Ferrovia Alta Valtellina

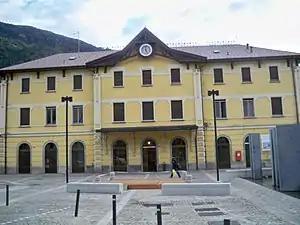
Ferrovia Alta Valtellina

The Ferrovia Alta Valtellina (FAV) is a railway line in Italy which connects Sondrio, in Valtellina, to Tirano in Alta Valtellina (Upper Tellina Valley). The railway company was established in 1899 and the line opened in 1902. Many railways in Italy were nationalized in 1905 but the Ferrovia Alta Valtellina escaped and was not nationalized until 1970.